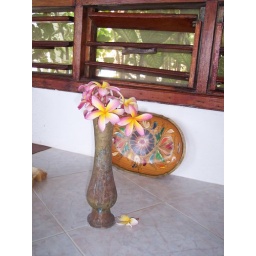
some beautiful tropical flowers left in our house by our gardener efrian...lovely gardens, it is a paradise